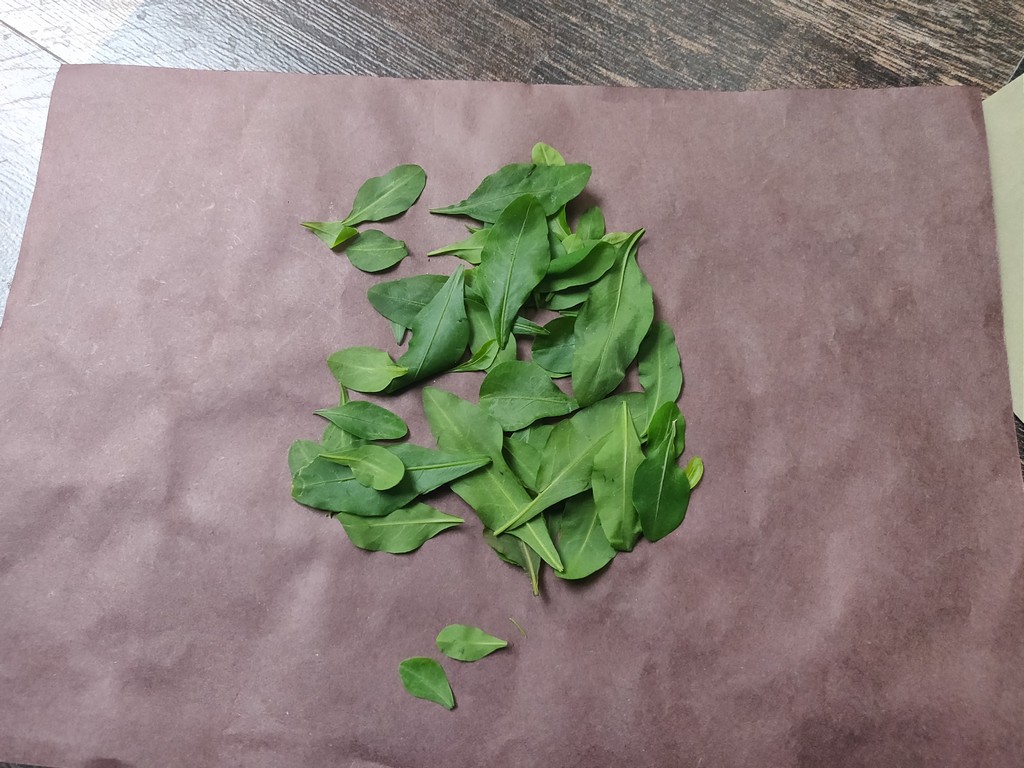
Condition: Healthy
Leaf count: multiple
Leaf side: unknown